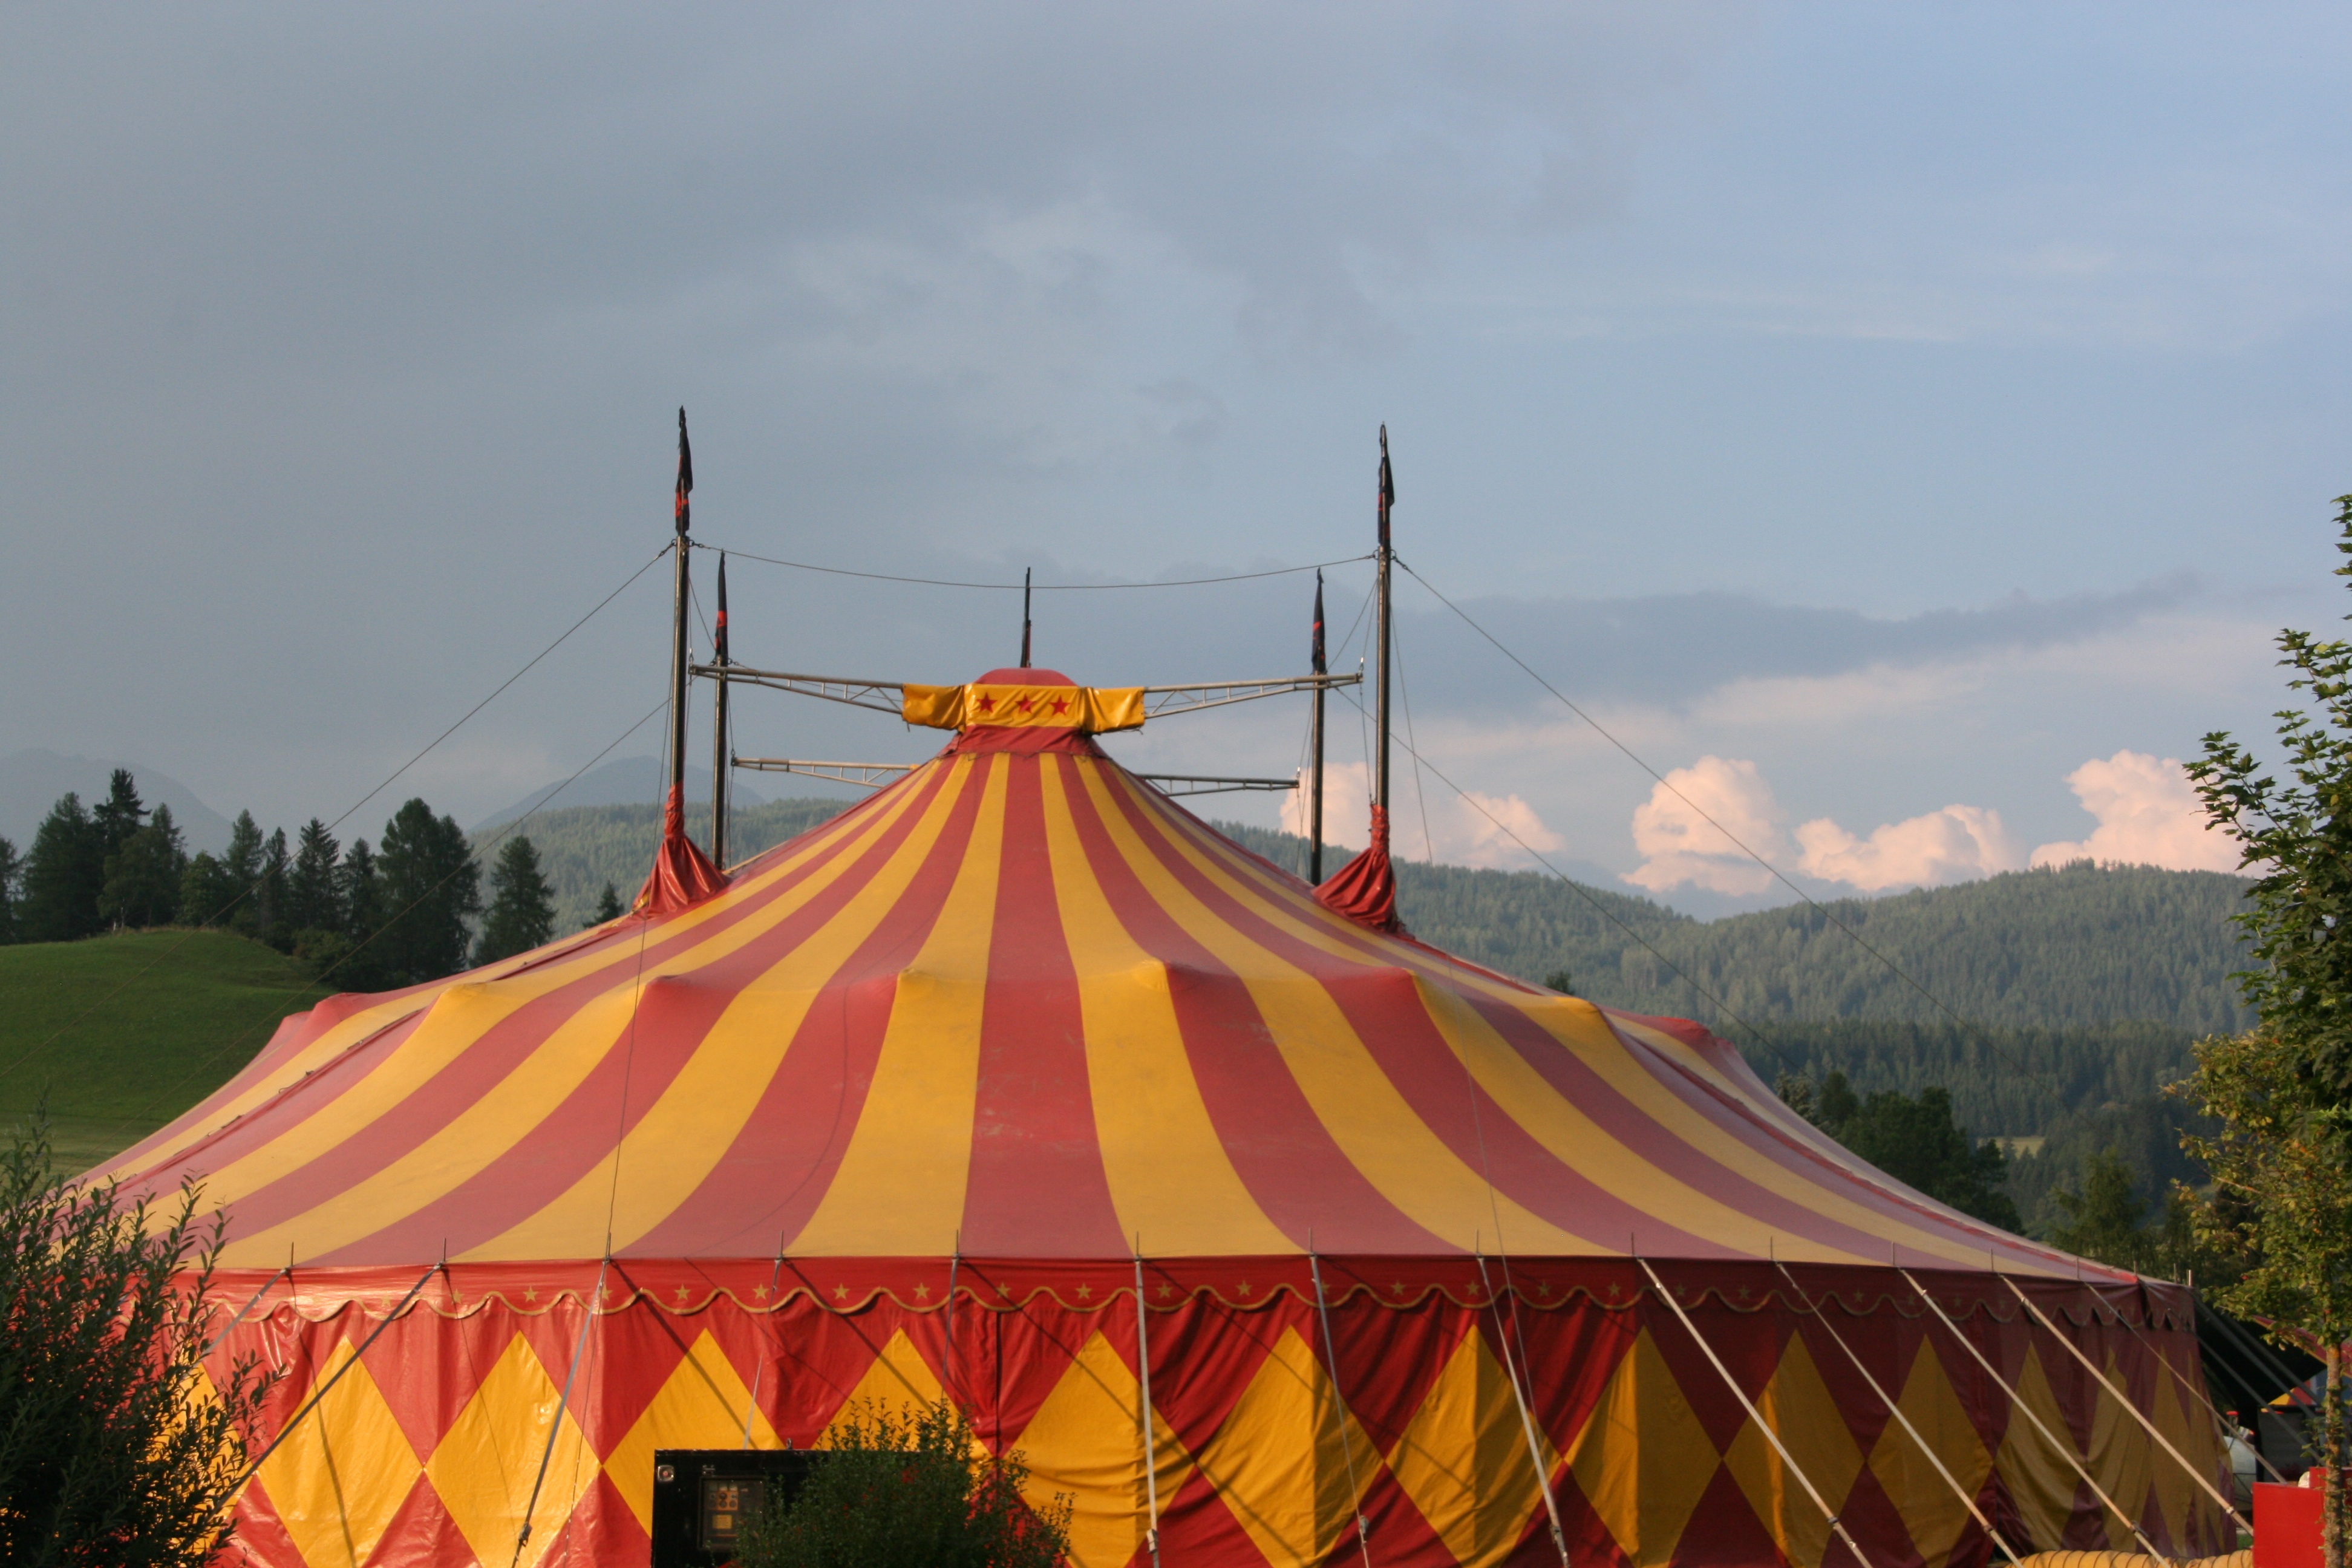
amusement park, park, tent, performance, circus, circus tent